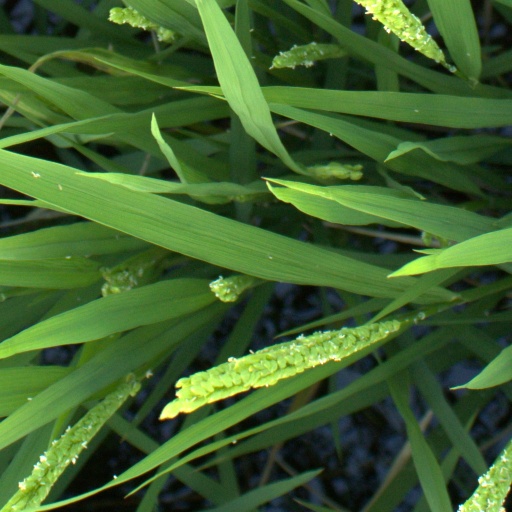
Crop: rice